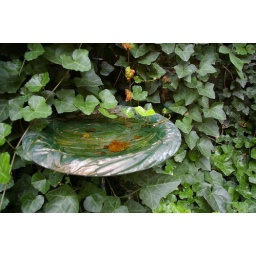
A bird bath in the courtyard of the Book Loft in German Village, Columbus, Ohio.